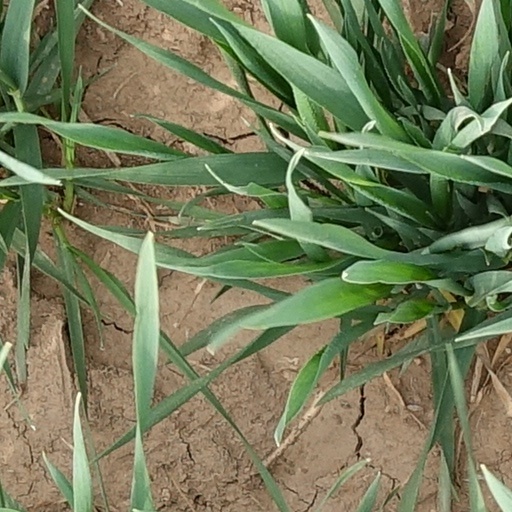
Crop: wheat